Odoardo Spadaro

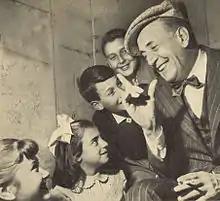
Spadaro in 1958

Odoardo Eugenio Giano Spadaro (16 January 1893 - 26 June 1965) was an Italian singer-songwriter and actor.